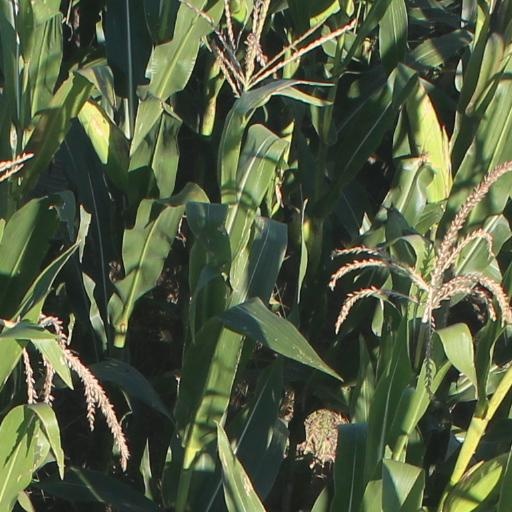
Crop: maize; corn